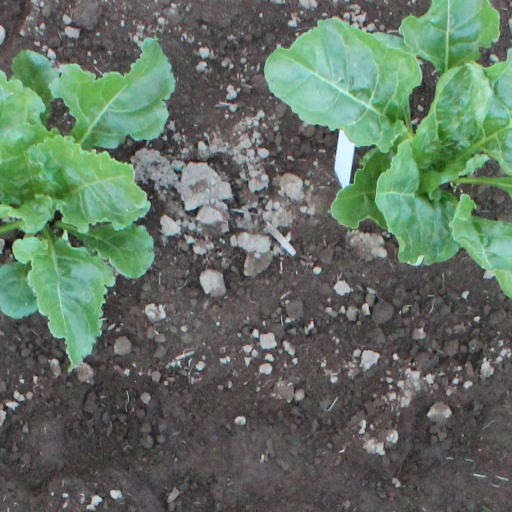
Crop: sugar beet